Sub-Saharan Africa

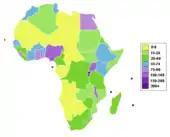
Population density in Africa, 2006

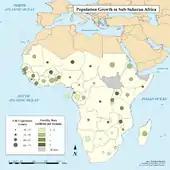
Fertility rates and life expectancy in sub-Saharan Africa

According to , the population of sub-Saharan Africa was 1.1 billion in 2019. The current growth rate is 2.3%. The UN predicts for the region a population between 2 and 2.5 billion by 2050 with a population density of 80 per km compared to 170 for Western Europe, 140 for Asia and 30 for the Americas.